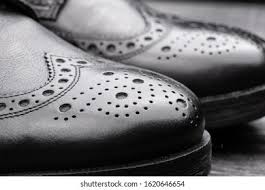
Label: Brogue